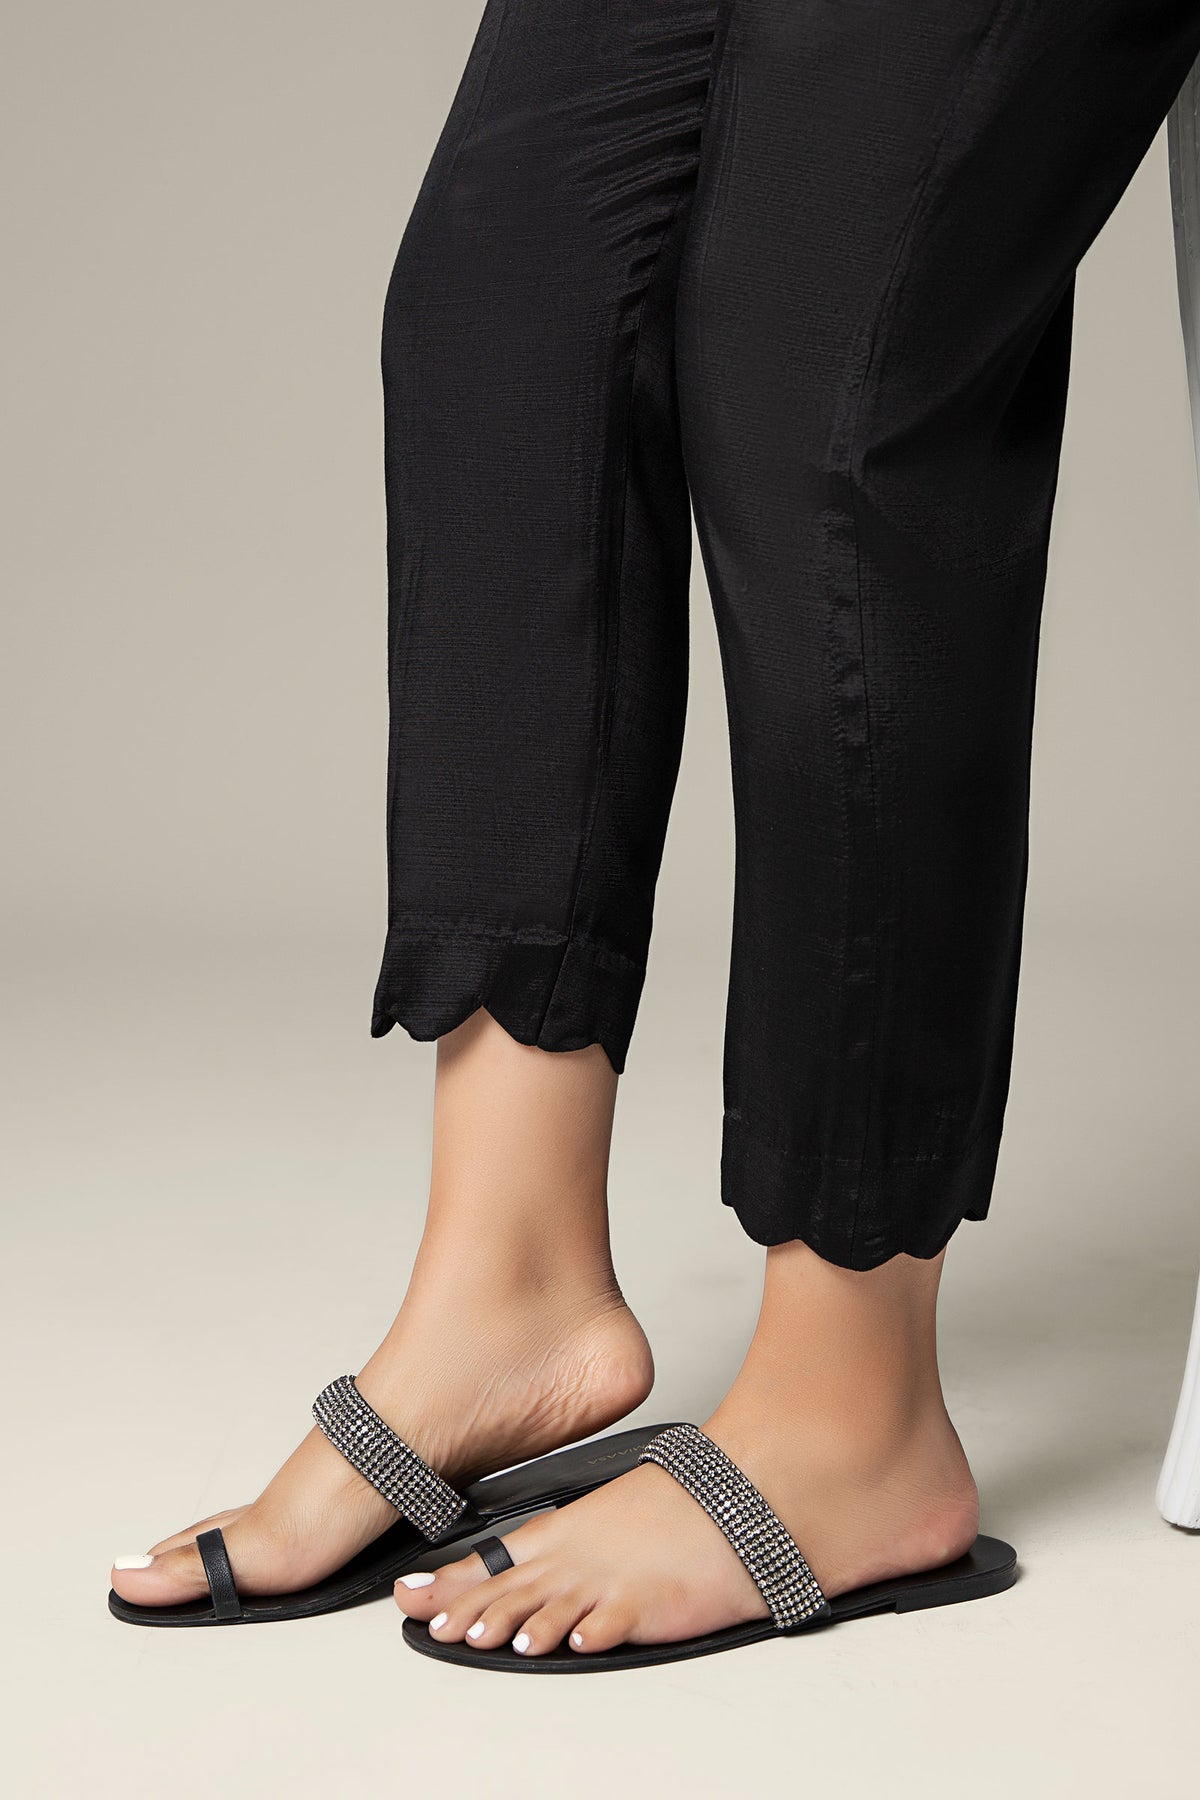
black metallic thread slippers